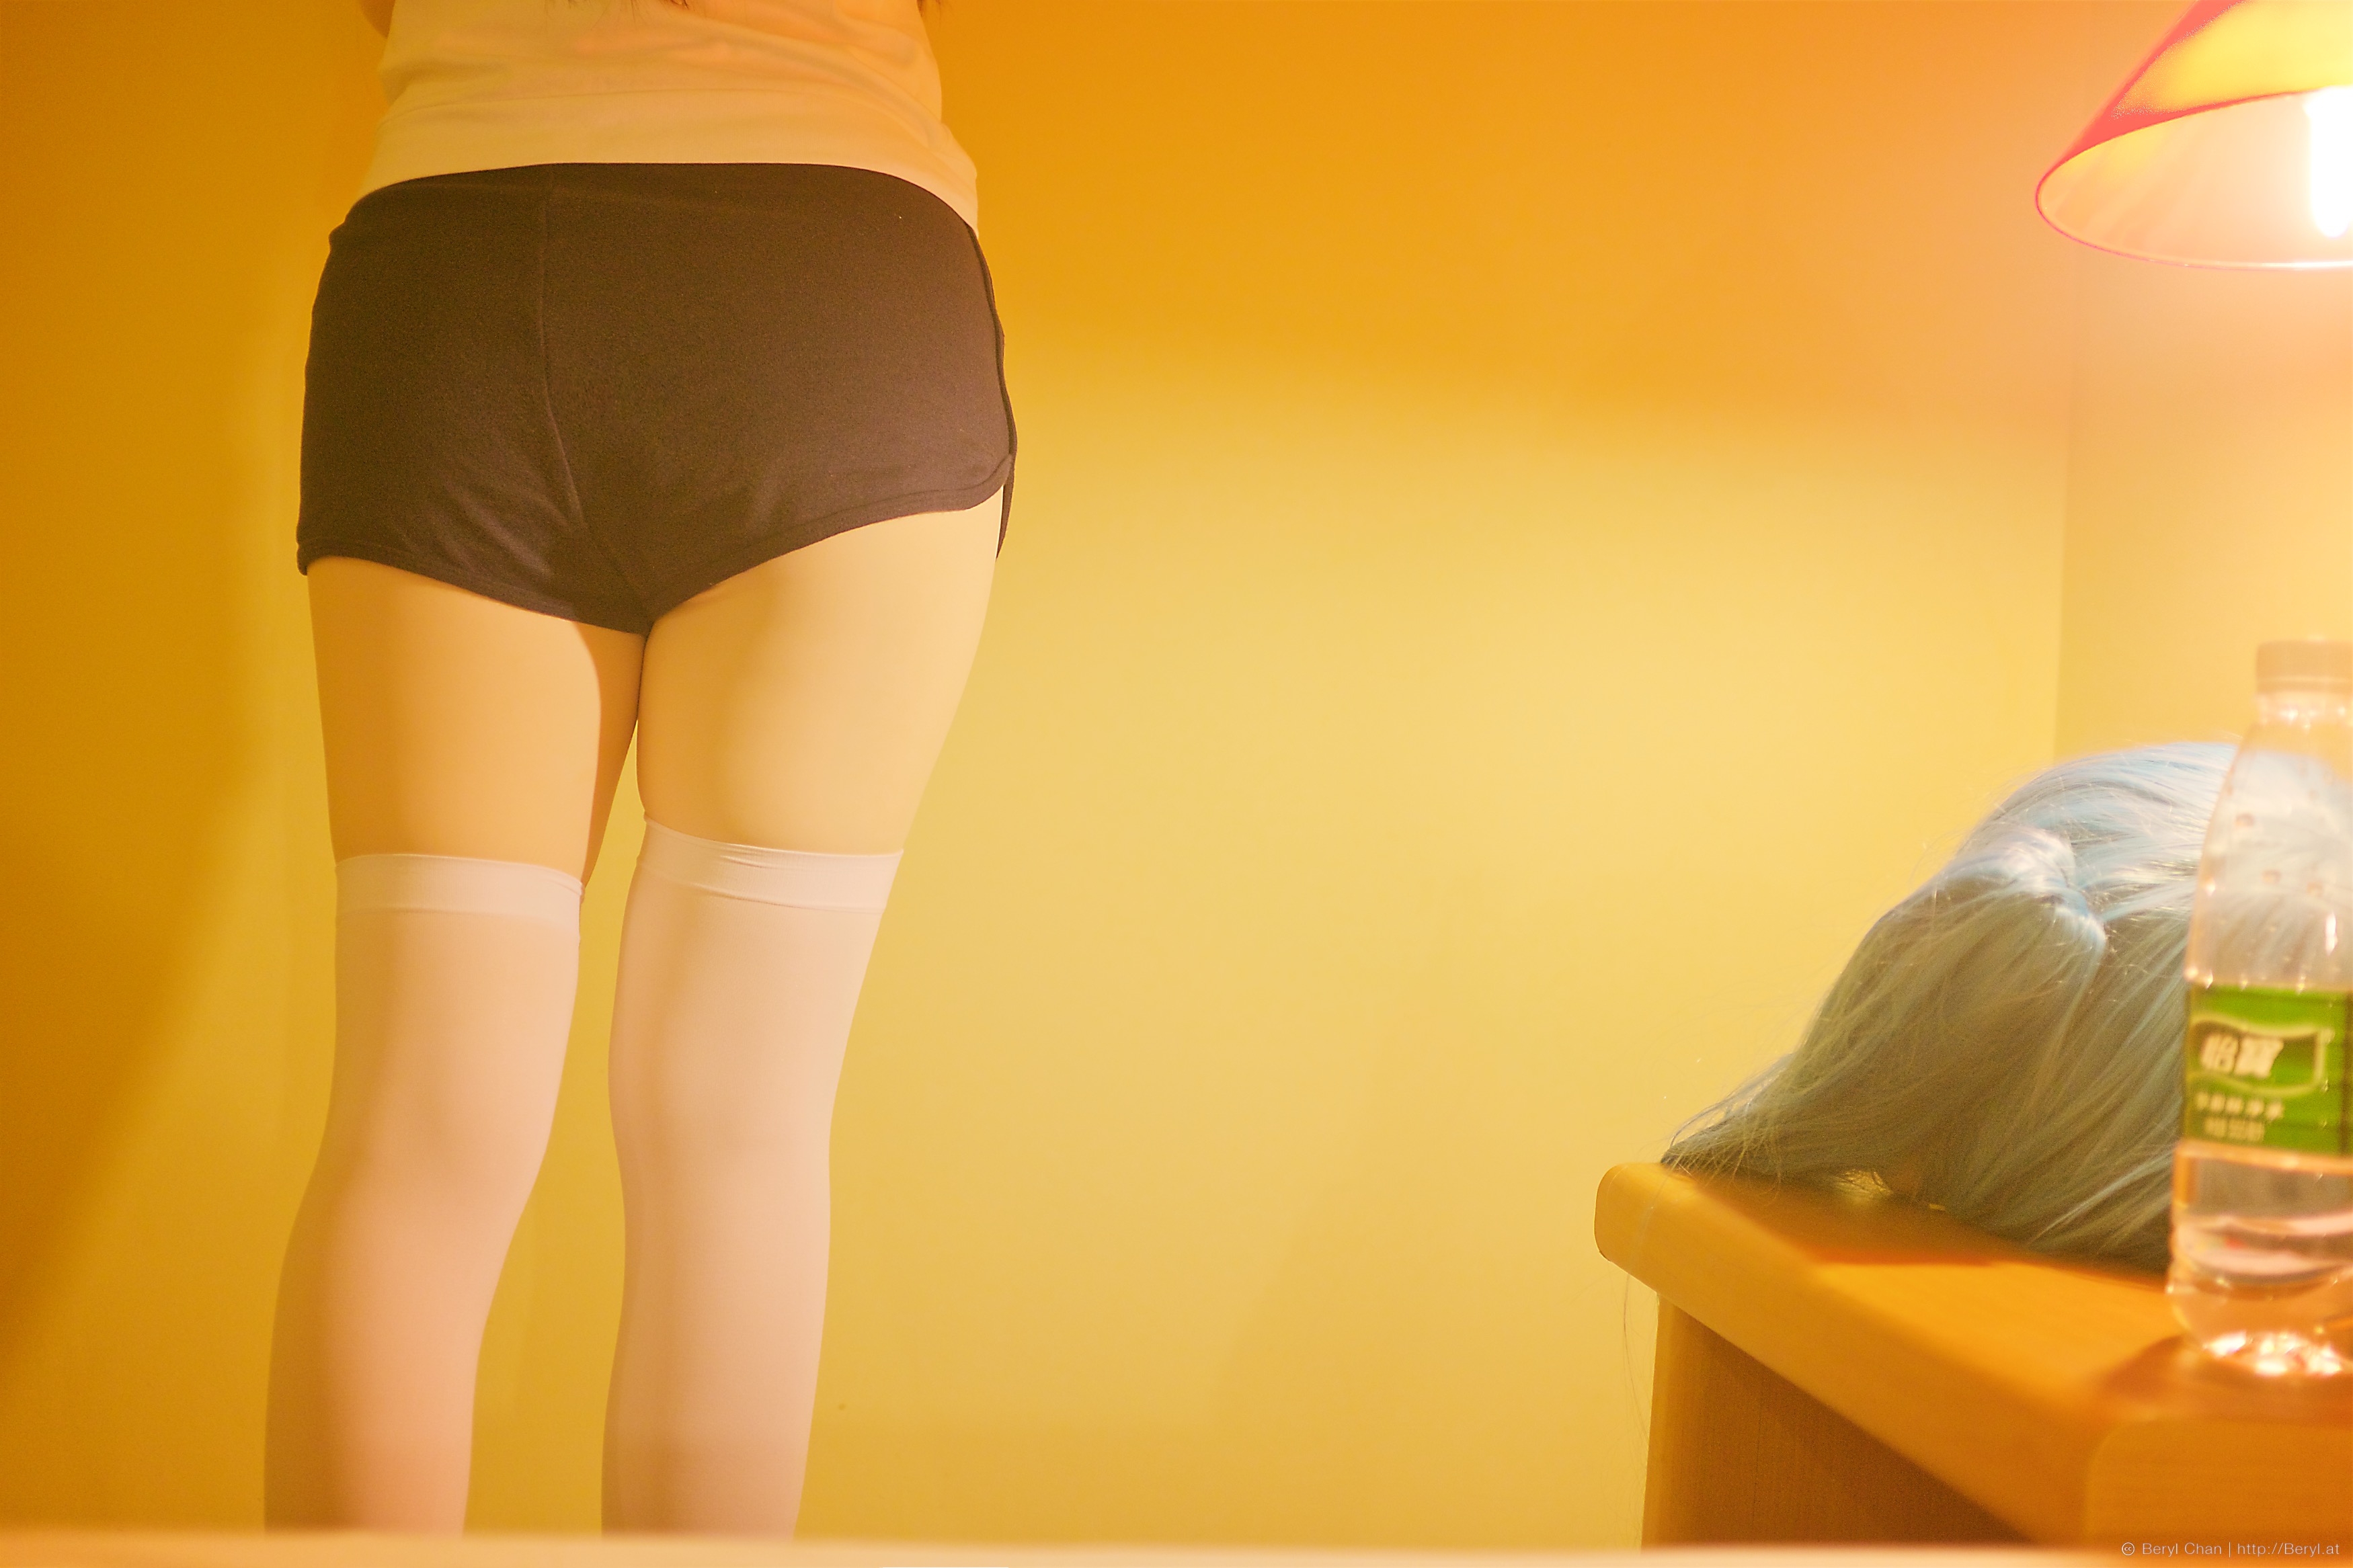
hand, girl, white, trunk, cute, leg, finger, indoor, clothing, arm, human body, mask, legs, thigh, faceless, body, zettairyouiki, socks, overkneesocks, tights, kneehighsocks, kneesocks, zentai, bts, legging, animegao, overknee, behindthescenes, kigurumi, abdomen, sense, undergarment, active undergarment